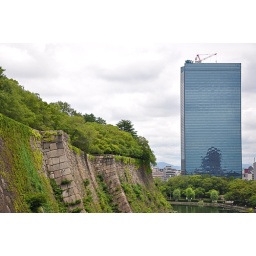
A view of the stone wall of the outer moat of Osaka Castle and a newly built skyscraper in juxtaposition